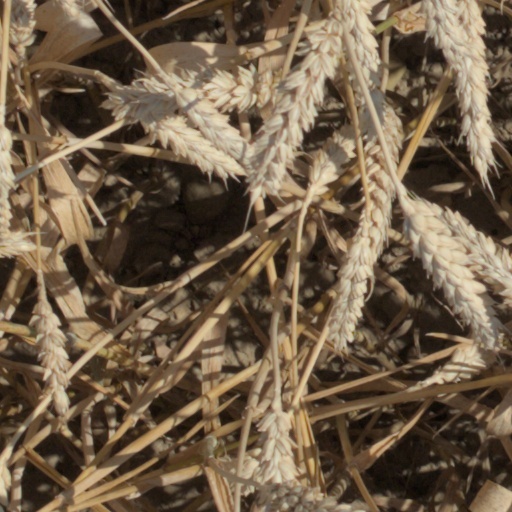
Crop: wheat